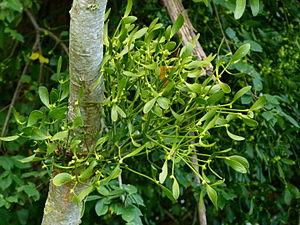
Gui sur un arbre
La liste des plantes parasites nuisibles en agriculture comprend de nombreuses espèces appartenant à 25 genres environ. Trois genres sont particulièrement importants sur le plan économique : Cuscuta, Orobanche et Striga.